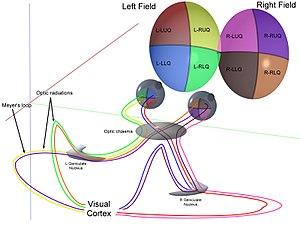
Le chiasma optique est la partie du cerveau où les deux nerfs optiques se croisent.